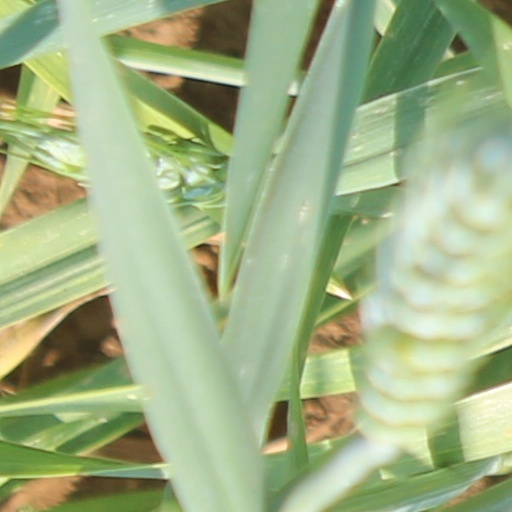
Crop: wheat